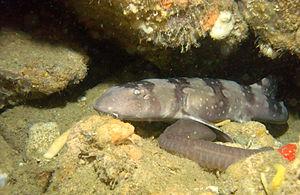
Les Hemiscyllidés ou requins-chabots constituent une famille de requins orectolobiformes.
Chiloscyllium est un genre de requin, ils sont couramment dénommés requins chabots.